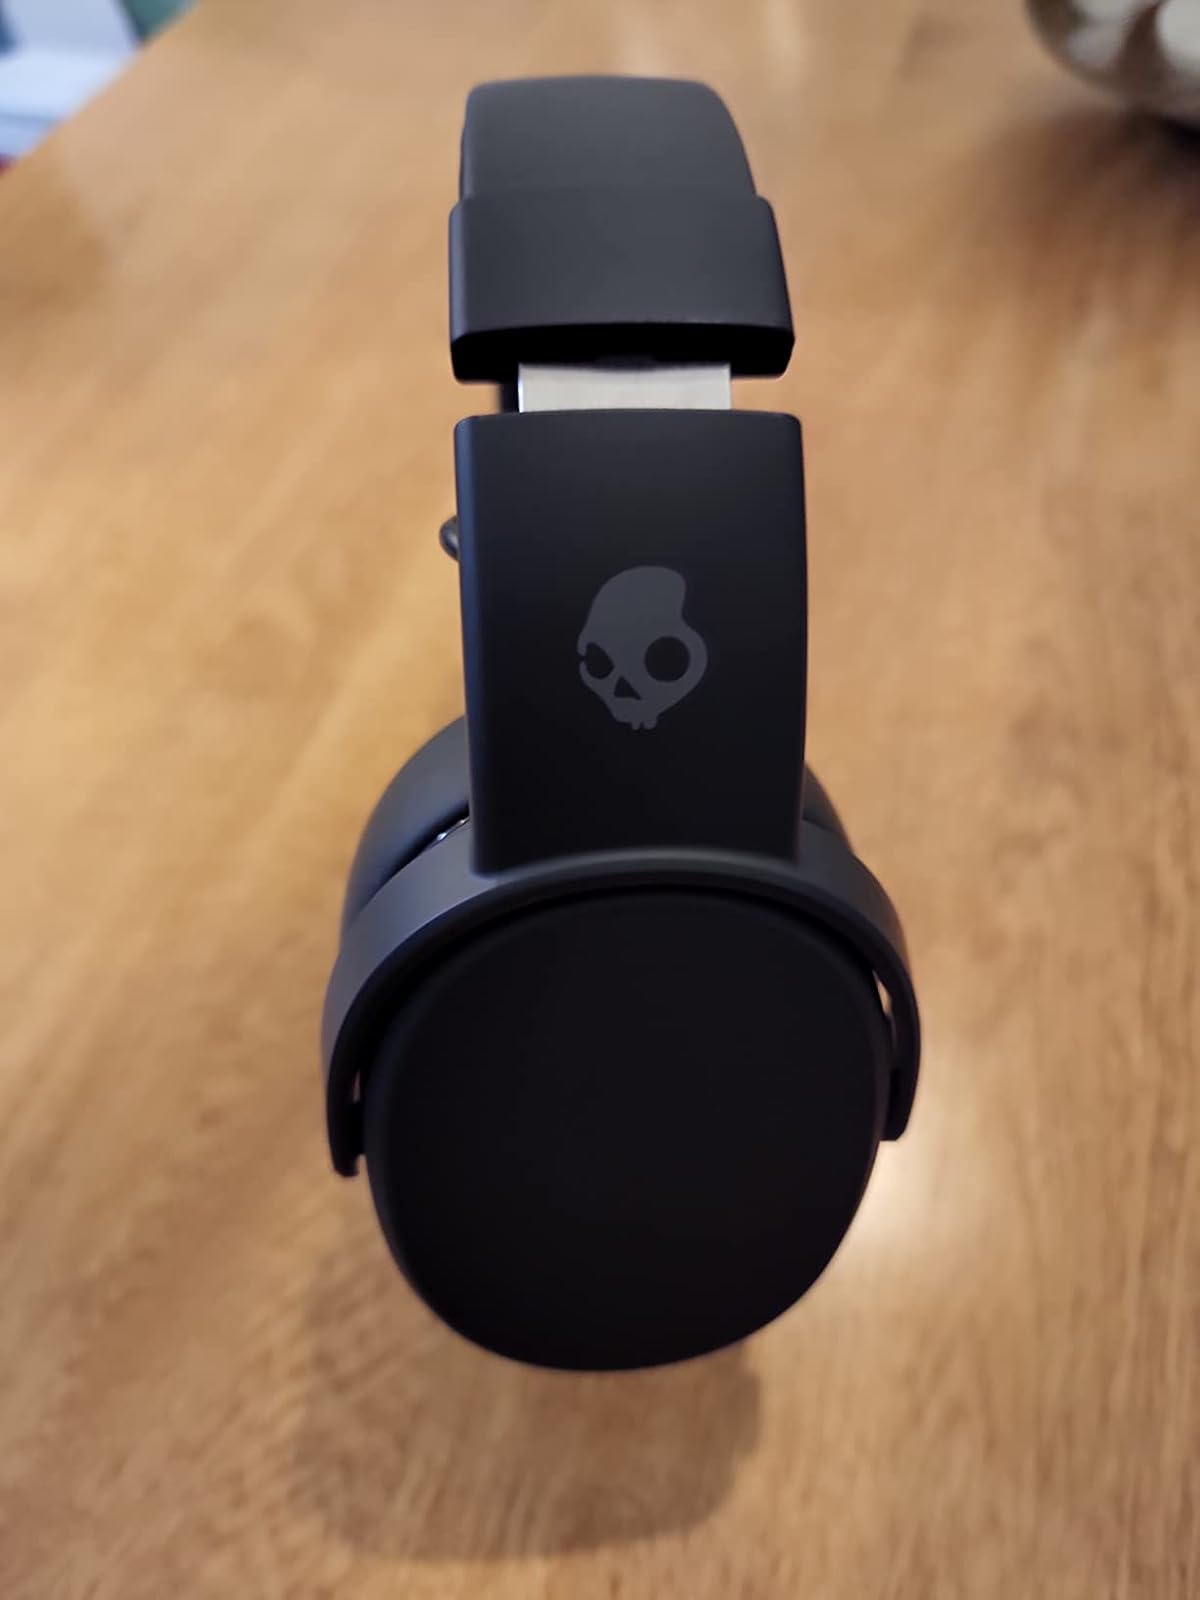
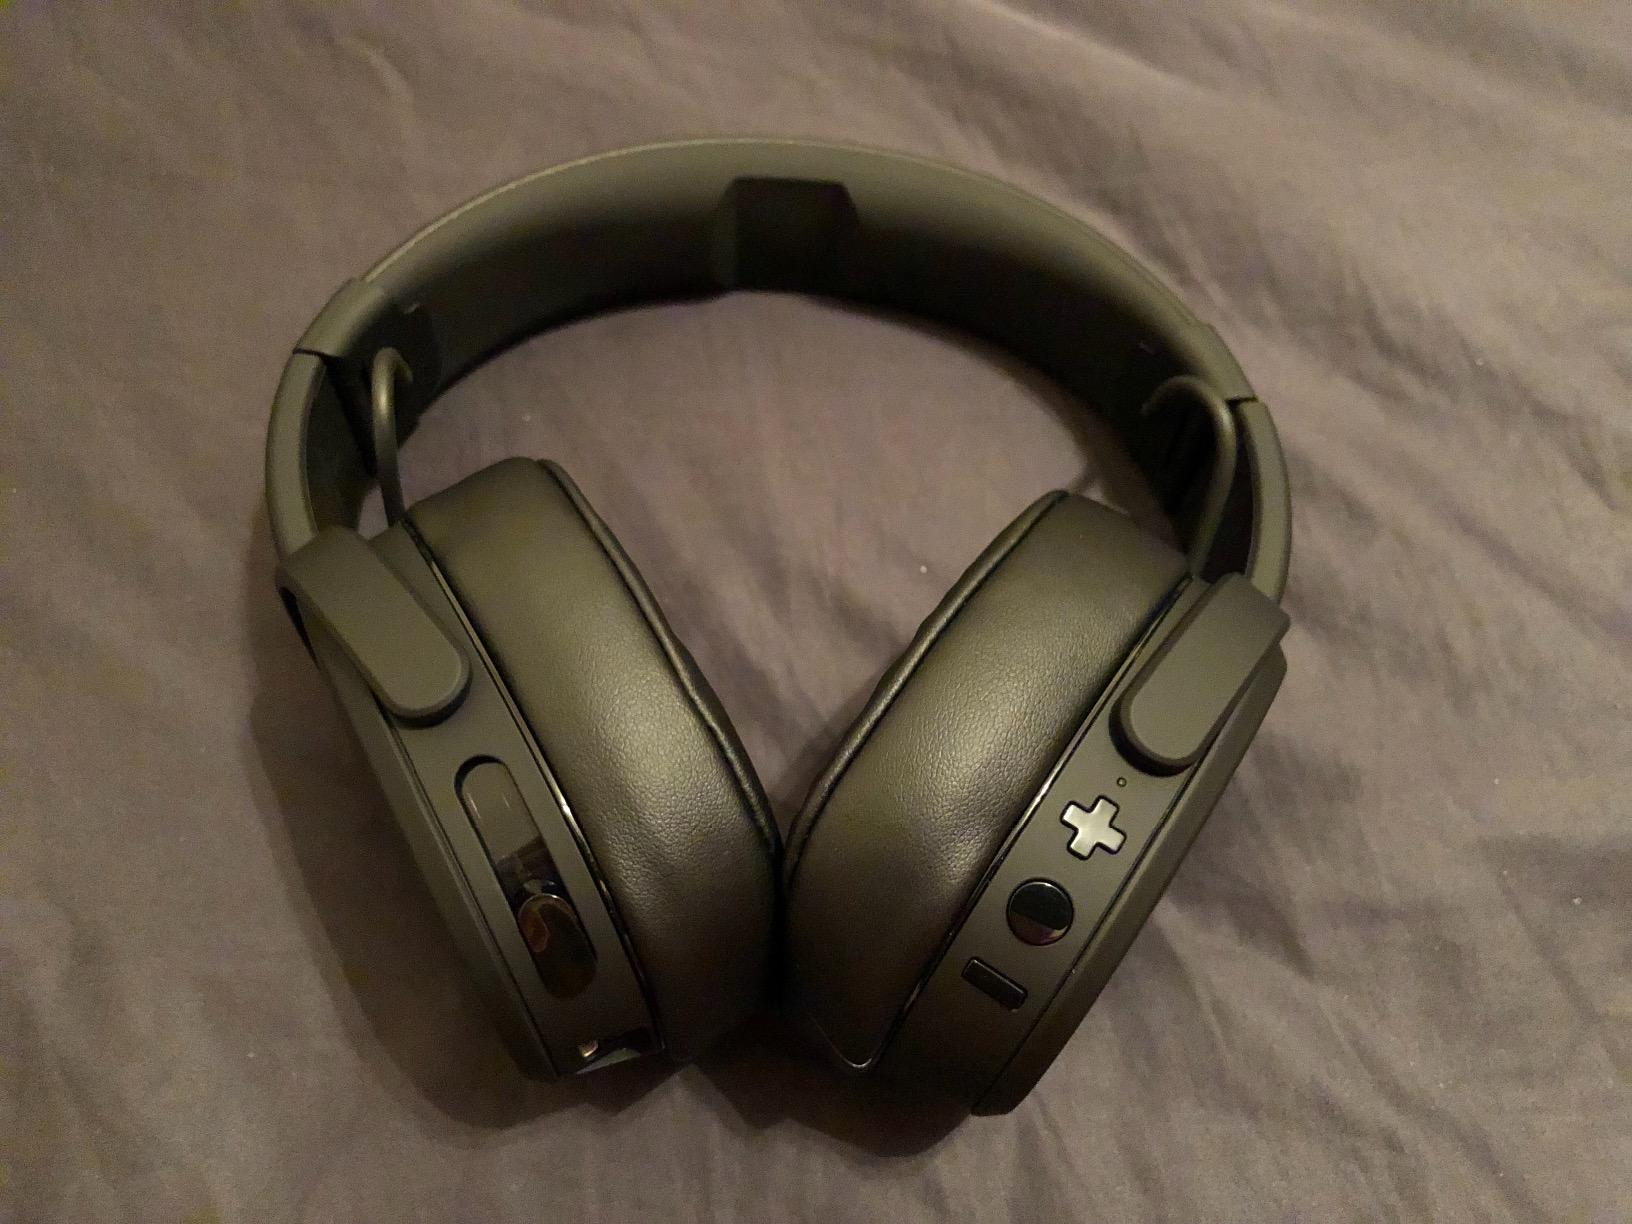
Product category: headphones
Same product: yes